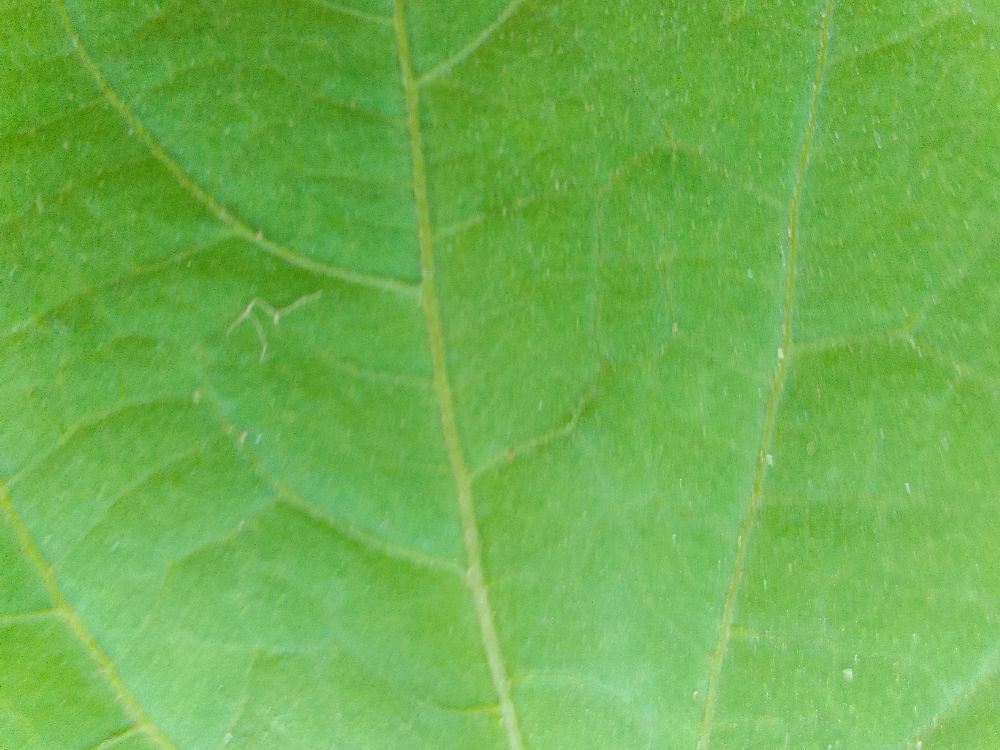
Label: healthy